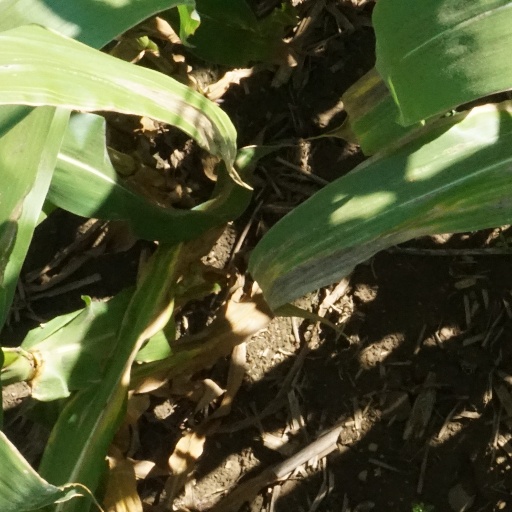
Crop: maize; corn